Tianjin Jinmen Tiger F.C.

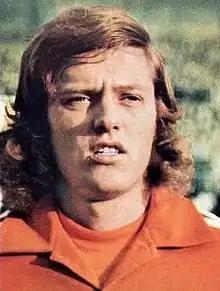
Arie Haan guided the club to a runners-up spot at the end of the 2010 CSL season

With the Chinese football leagues fully professional by 1994, Tianjin brought in Lin Xinjiang to manage the club, where he guided them to a runners-up position and promotion back into the top tier at the end of the season. With the club back in the top tier, they soon gained their first sponsorship deal with Samsung in 1995. On the field, they achieved enough to remain within the league until Lin Xinjiang left the club, and they were soon relegated to the second tier once again at the end of the 1997 league season. On February 16, 1998, the TEDA Group (derived from the initials of Tianjin Economic – Technological Development Area) took over the club for 50 million yuan, along with lower league local rivals Tianjin Vanke, to form Tianjin TEDA F.C. for the start of the 1998 Chinese league season. The club would bring in their first-ever foreign coach and immediately win promotion back to the top tier by winning the division title. The club struggled to remain within the top division and often found themselves in the lower half of the league. While this may have been enough to avoid relegation for the previous seasons, the Chinese Football Association decided to employ an averaging system for the 2003 league campaign, which would also take into account the 2002 league results. It seemed like the club would be relegated once again unless they beat title chasers Shanghai COSCO Sanlin on the final league game of the season, which they unexpectedly did, winning the game 2–1. It was discovered that the result was too good to be true and that the general manager Yang Yifeng bribed the Shanghai COSCO Sanlin players Shen Si, Qi Hong, Jiang Jin, and Li Ming to forfeit the game. With the Chinese FA attempting to clean up its image over match-fixing, they decided that despite the incidents taking place over 10 years ago, it would retroactively punish the club on February 18, 2013, with a 1 million Yuan fine and a 6-point deduction at the beginning of the 2013 Chinese Super League season.